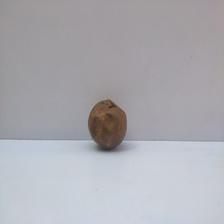
Size: Spoiled